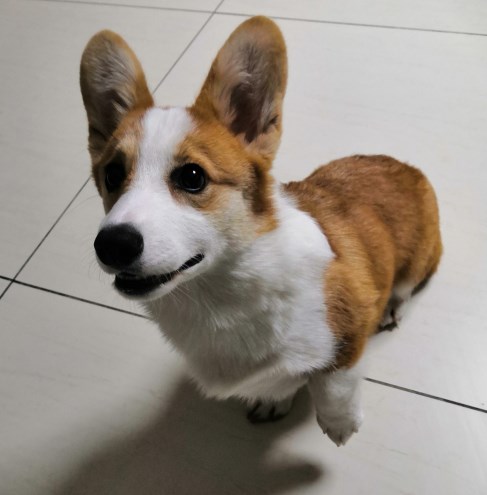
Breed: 2909-n000116-Cardigan